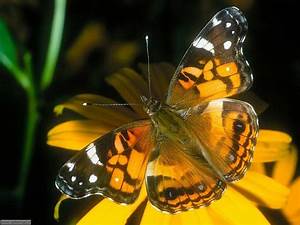
Label: butterfly